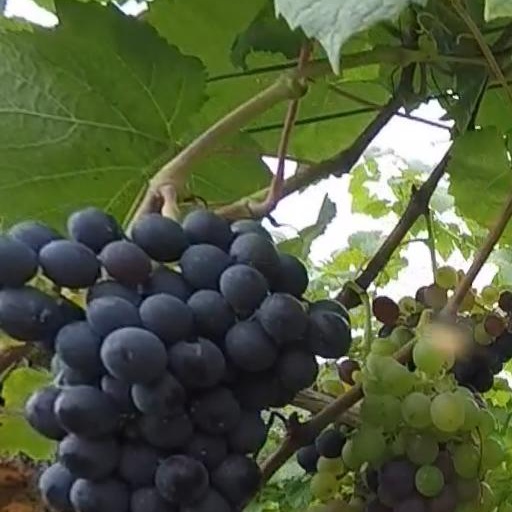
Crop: grape